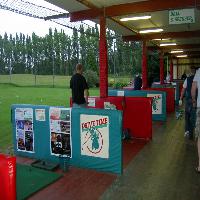
Weather: cloudy or overcast